King's Scholar

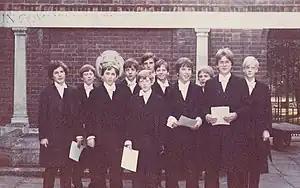
Queen's Scholars, Westminster School, 1981

The foundation scholars at Westminster School are called Queen's Scholars when there is a reigning Queen and King's Scholars when there is a reigning King. As at Eton, they are selected by competitive examination ("The Challenge"), board at the oldest house in the school, known as College, and wear gowns during school Abbey services in Westminster Abbey.